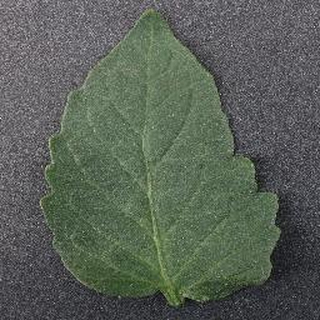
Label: healthy_tomato